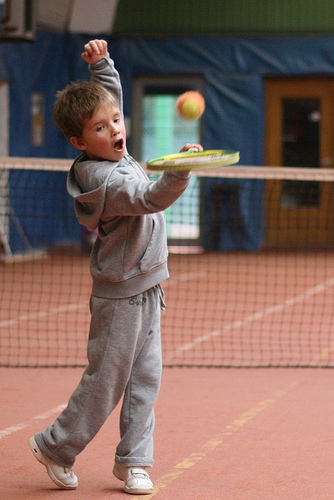
một cậu bé đang chơi tennis ở bên cạnh cái lưới